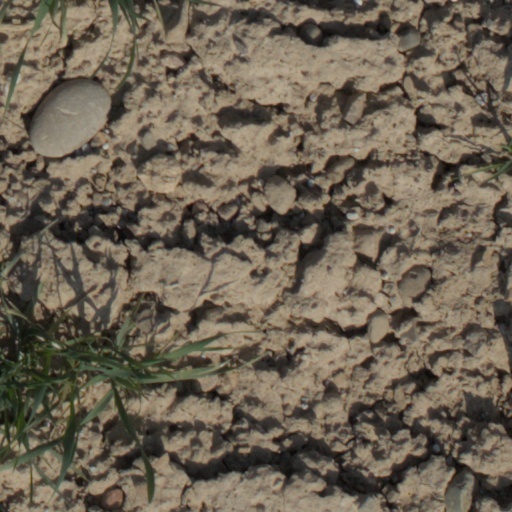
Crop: wheat